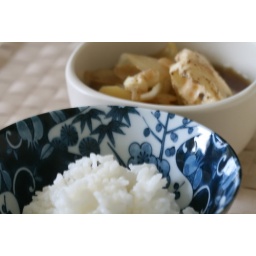
Boiled rice in blue and white Arita bowl and nikujaga in white bowl